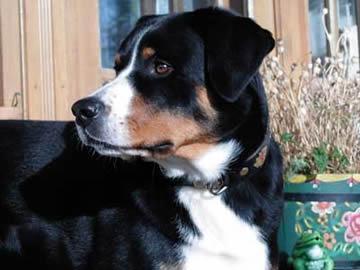
Appenzeller